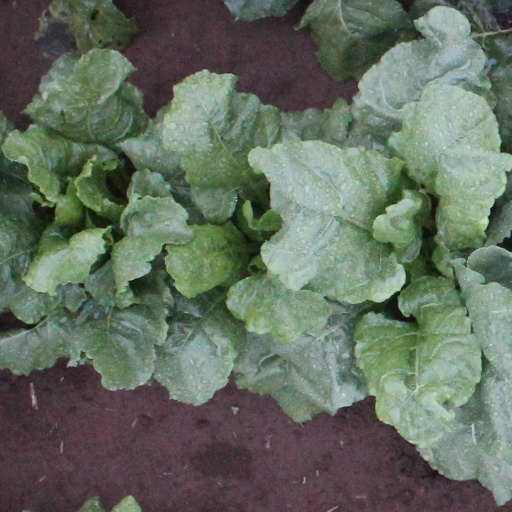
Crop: sugar beet